Tanta

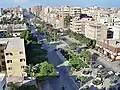
Al-Bahar Street

In 1813, Muhammad Ali Pasha reorganized the Nile Delta, returning Tanta to Gharbia province, which at that time comprised two-thirds of the Delta’s land. Tanta became the capital of a district including 12 villages. It officially replaced Mahalla as the capital of Gharbia Governorate in 1836 and also served as the capital of the province of Rawdat al-Bahrayn during various periods between 1856 and 1874. This province covered most of the Delta except for Damietta. Tanta flourished during the 19th century cotton export boom, becoming a regional industrial and commercial center. The city attracted migrants from across Egypt and abroad, including Levantines, Jews, British, Italians, and French.